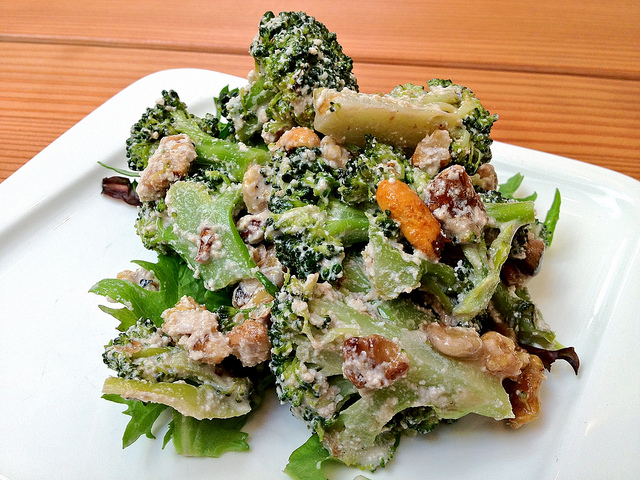
user: Given an image and a question. Answer the question in a short answer. Question: How are the green veggies cooked? Short Answer:
assistant: steamed